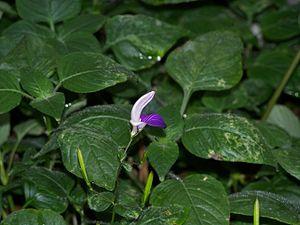
Brillantaisia est un genre de plantes à fleurs de la famille des Acanthaceae. Il comprend des espèces originaires d'Afrique tropicale et de Madagascar.